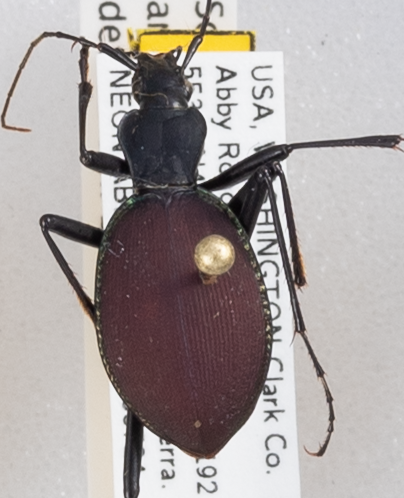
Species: Scaphinotus angusticollis
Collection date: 2018-07-24
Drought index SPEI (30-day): -1.13
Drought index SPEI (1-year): -0.62
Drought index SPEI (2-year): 0.71